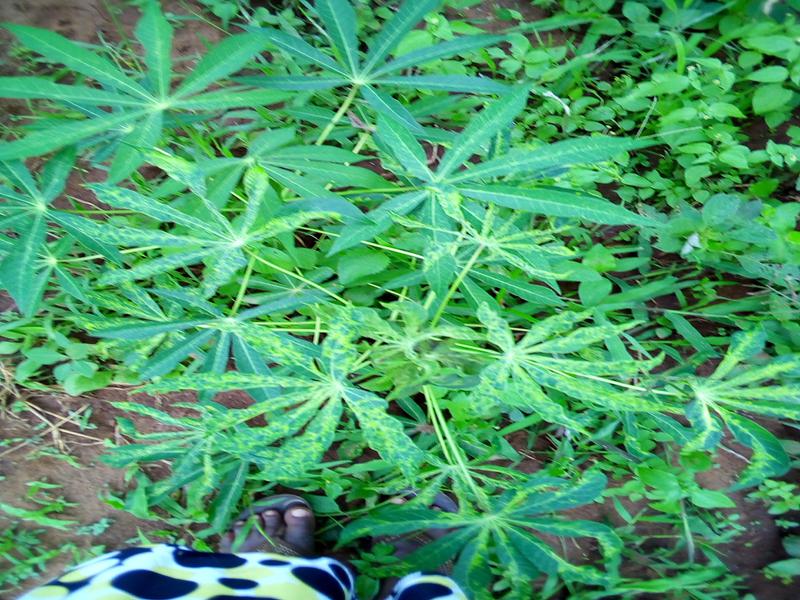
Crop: cassava
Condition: green_mottle